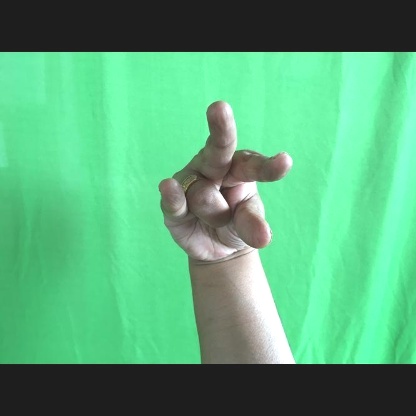
Mudra: Kangulam